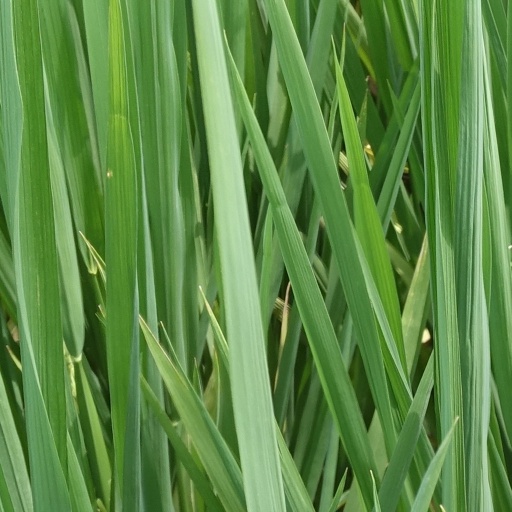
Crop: rice